Maja Herman Sekulić

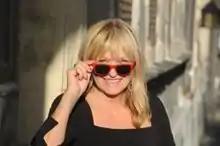

Maja Herman Sekulić (born February 17, 1949) is a former Yugoslav and Serbian poet, novelist, essayist and translator.